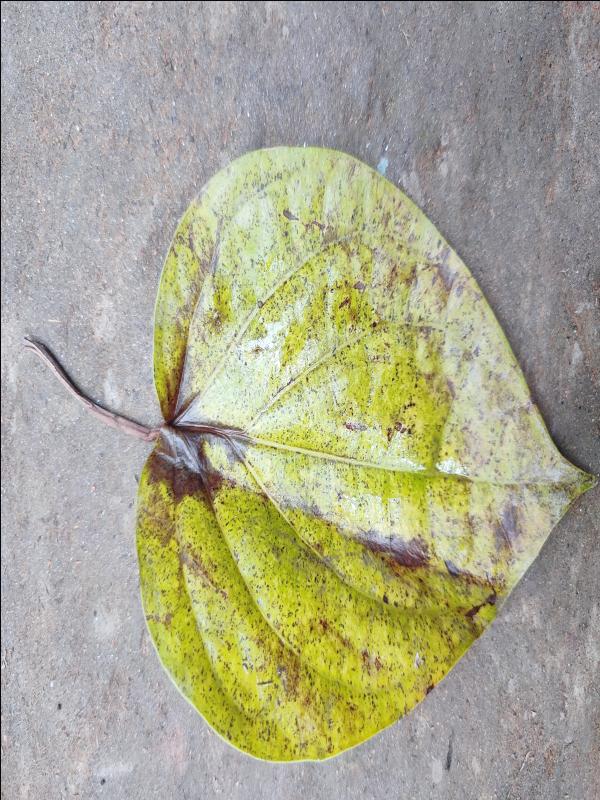
Label: Dried_Leaf